Propaganda in Japan during the Second Sino-Japanese War and World War II

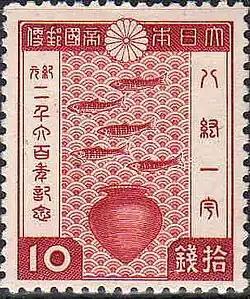
Prewar 10-sen Japanese stamp, illustrating the "Hakkō ichiu" and the 2600th anniversary of the Empire.

Even prior to the war, the organization Sanpo existed to explain the need to meet production quotas, even if sacrifices were needed; it did so with rallies, lectures, and panel discussion, and also set up programs to assist workers' lives to attract membership.